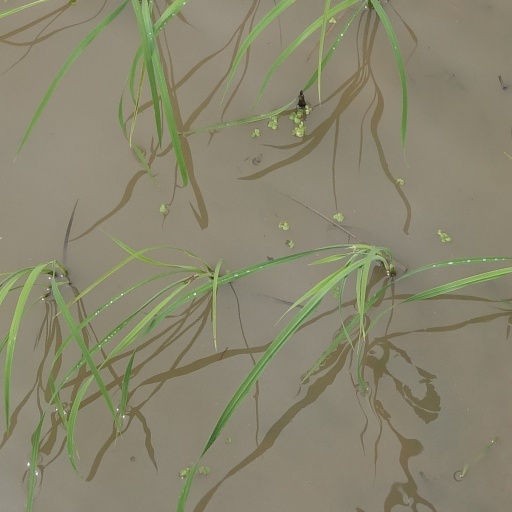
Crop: rice